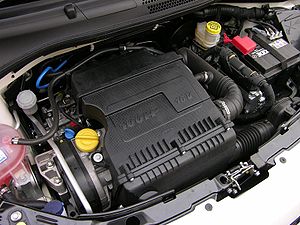
Fiat 500 (2007) / Billeder
Fiat 500 er en personbilsmodel i mikrobilsklassen fra Fiat, som blev introduceret i 2007. En delvis åben udgave, kaldet 500 C, blev lanceret i Danmark i foråret 2010.